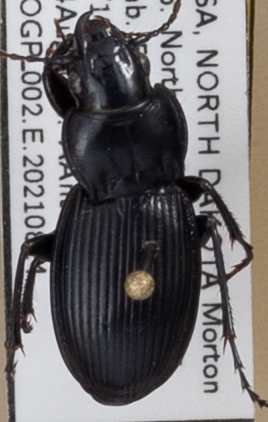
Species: Cyclotrachelus torvus
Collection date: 2021-08-24
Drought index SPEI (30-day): -1.898
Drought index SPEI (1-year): -2.09
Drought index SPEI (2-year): -1.642